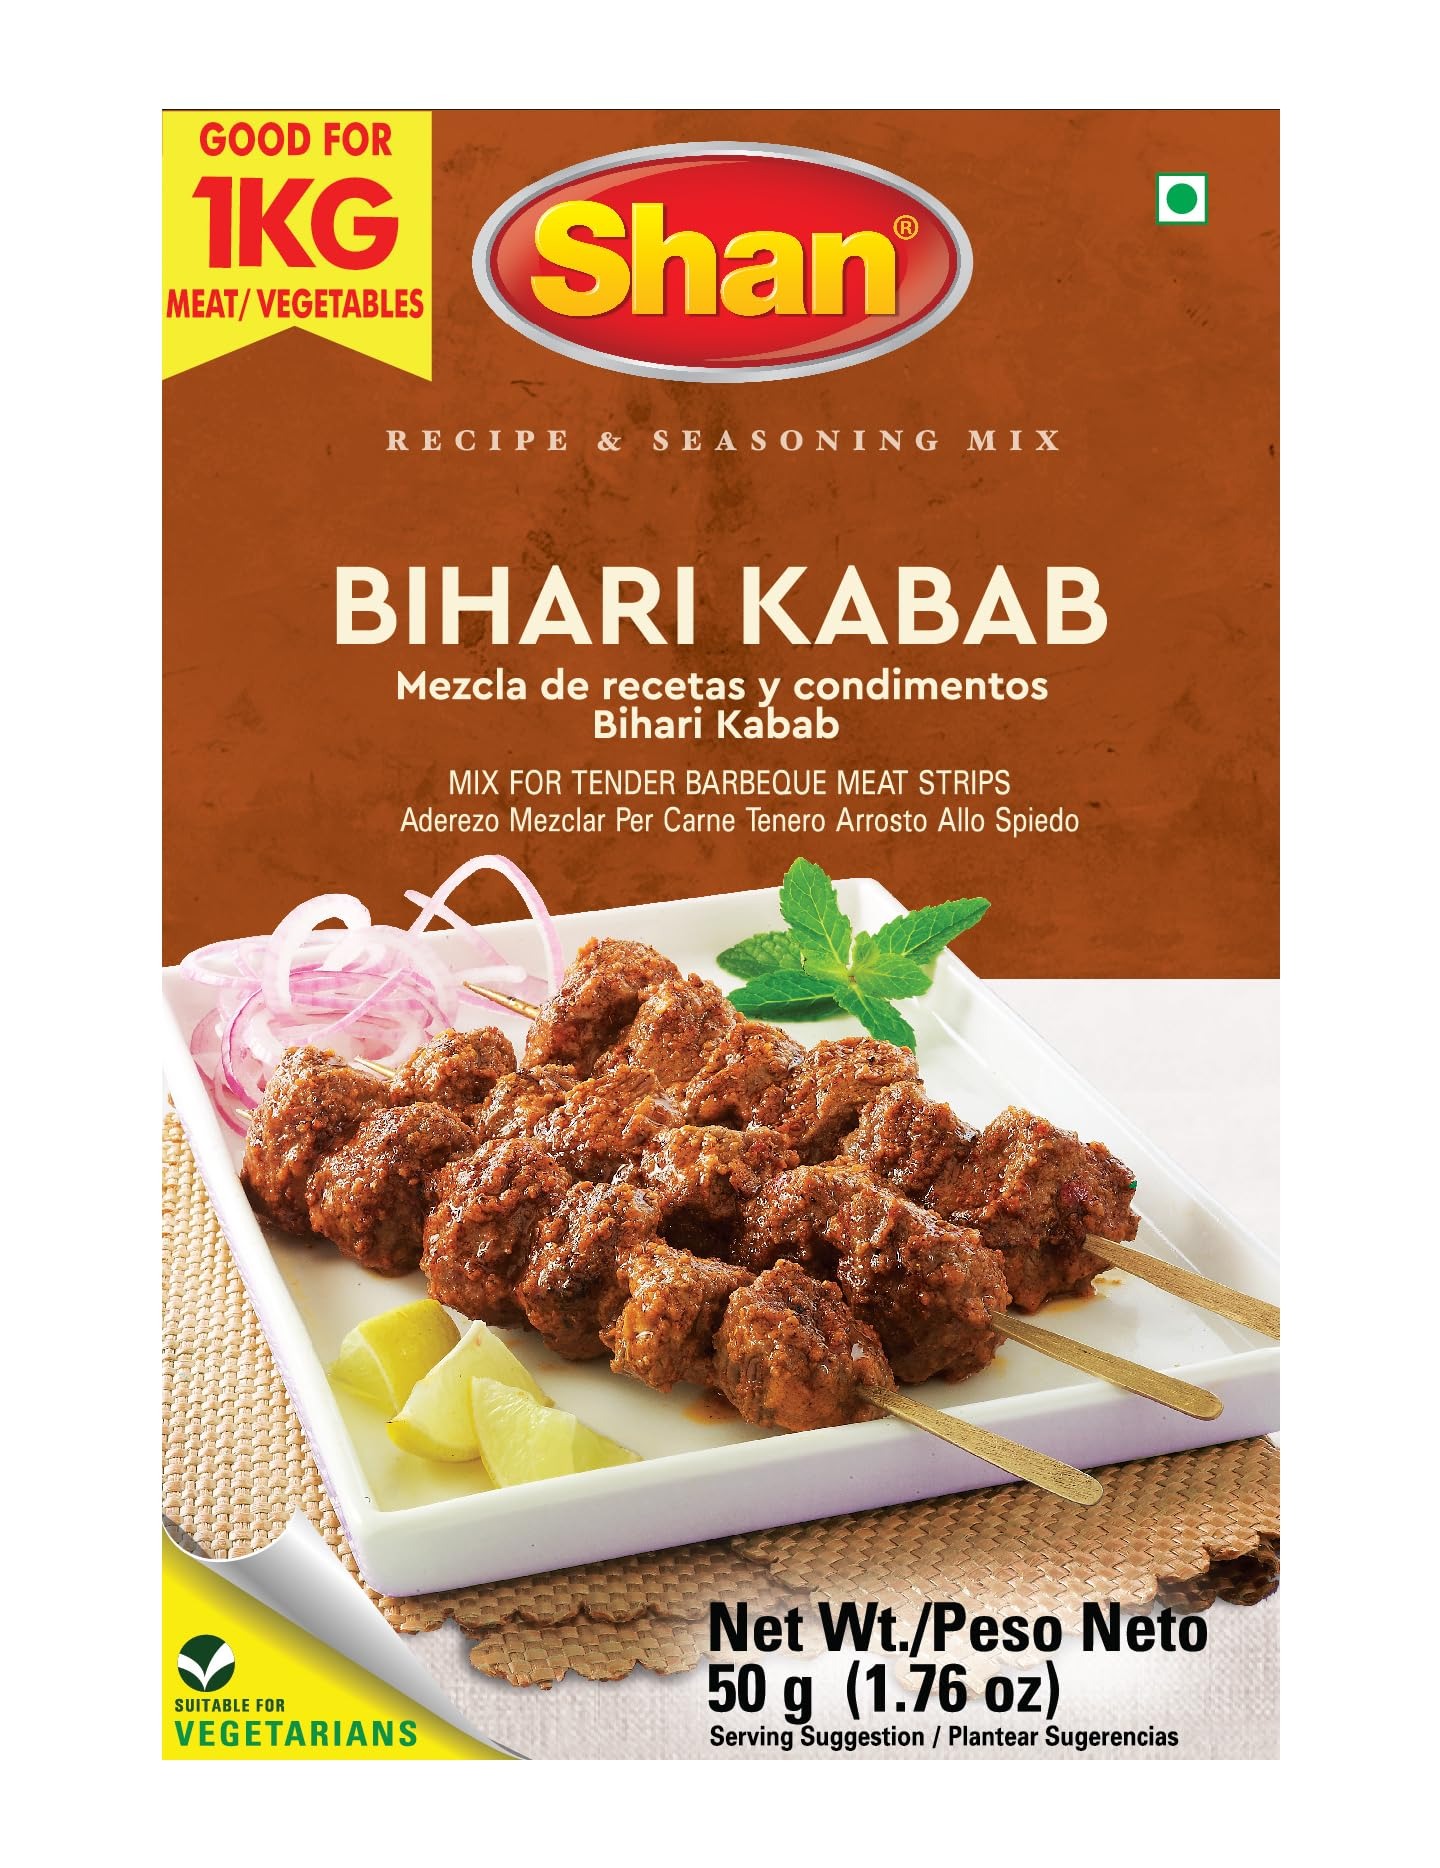
Item Name: Shan - Bihari Kabab Seasoning Mix, (50g) - Spice Packets for Barbecue Meat Strips
Bullet Point 1: Authentic Flavor Experience: Shan Foods Bihari Kabab Seasoning Mix delivers an authentic taste of traditional Indian cuisine. Perfect for creating juicy kebabs and tender kabobs, this meat seasoning blend enhances your favorite grilled dishes, making every bite a delightful experience. With a rich mix of spices, including coriander and red chili, it transforms simple meals into culinary masterpieces that impress family and friends alike. Elevate your grilling game with Shan's premium quality spices!
Bullet Point 2: Versatile and Easy to Use: This 50g spice mix is designed for versatility, allowing you to season a variety of meats, including beef, chicken, and lamb. Just combine the seasoning with your choice of protein, marinate, and grill for perfect results every time. The ease of preparation makes it ideal for busy home cooks and grill enthusiasts. Experience hassle|free cooking while ensuring robust flavors with every meal. Discover the joy of effortless cooking with Shan's Bihari Kabab Seasoning!
Bullet Point 3: Natural Ingredients, No Preservatives: Enjoy the peace of mind that comes with using Shan's Bihari Kabab Seasoning Mix, made from all|natural ingredients without any preservatives or artificial colors. Our commitment to quality means you can savor delicious meat seasoning that is both flavorful and wholesome. Perfect for health|conscious consumers, this masala packet is crafted to ensure a delightful taste experience without compromising on your dietary preferences. Taste the difference with natural spices!
Value: 1.76
Unit: Ounce

Price: 7.34